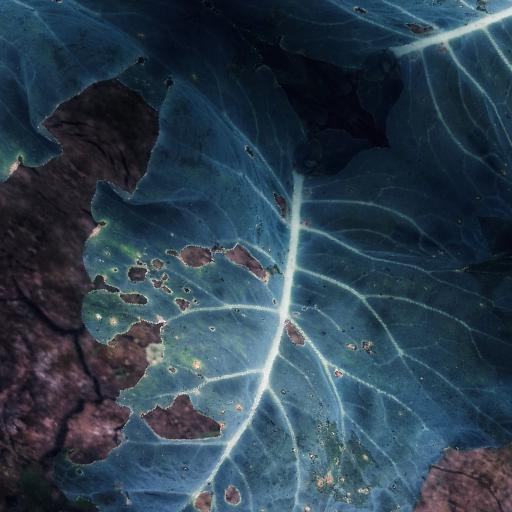
Label: Black Rot